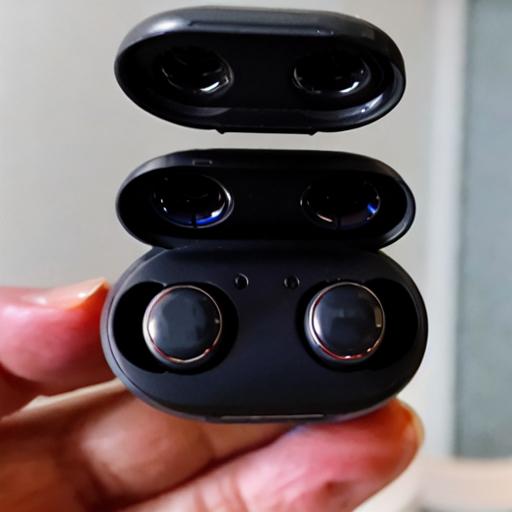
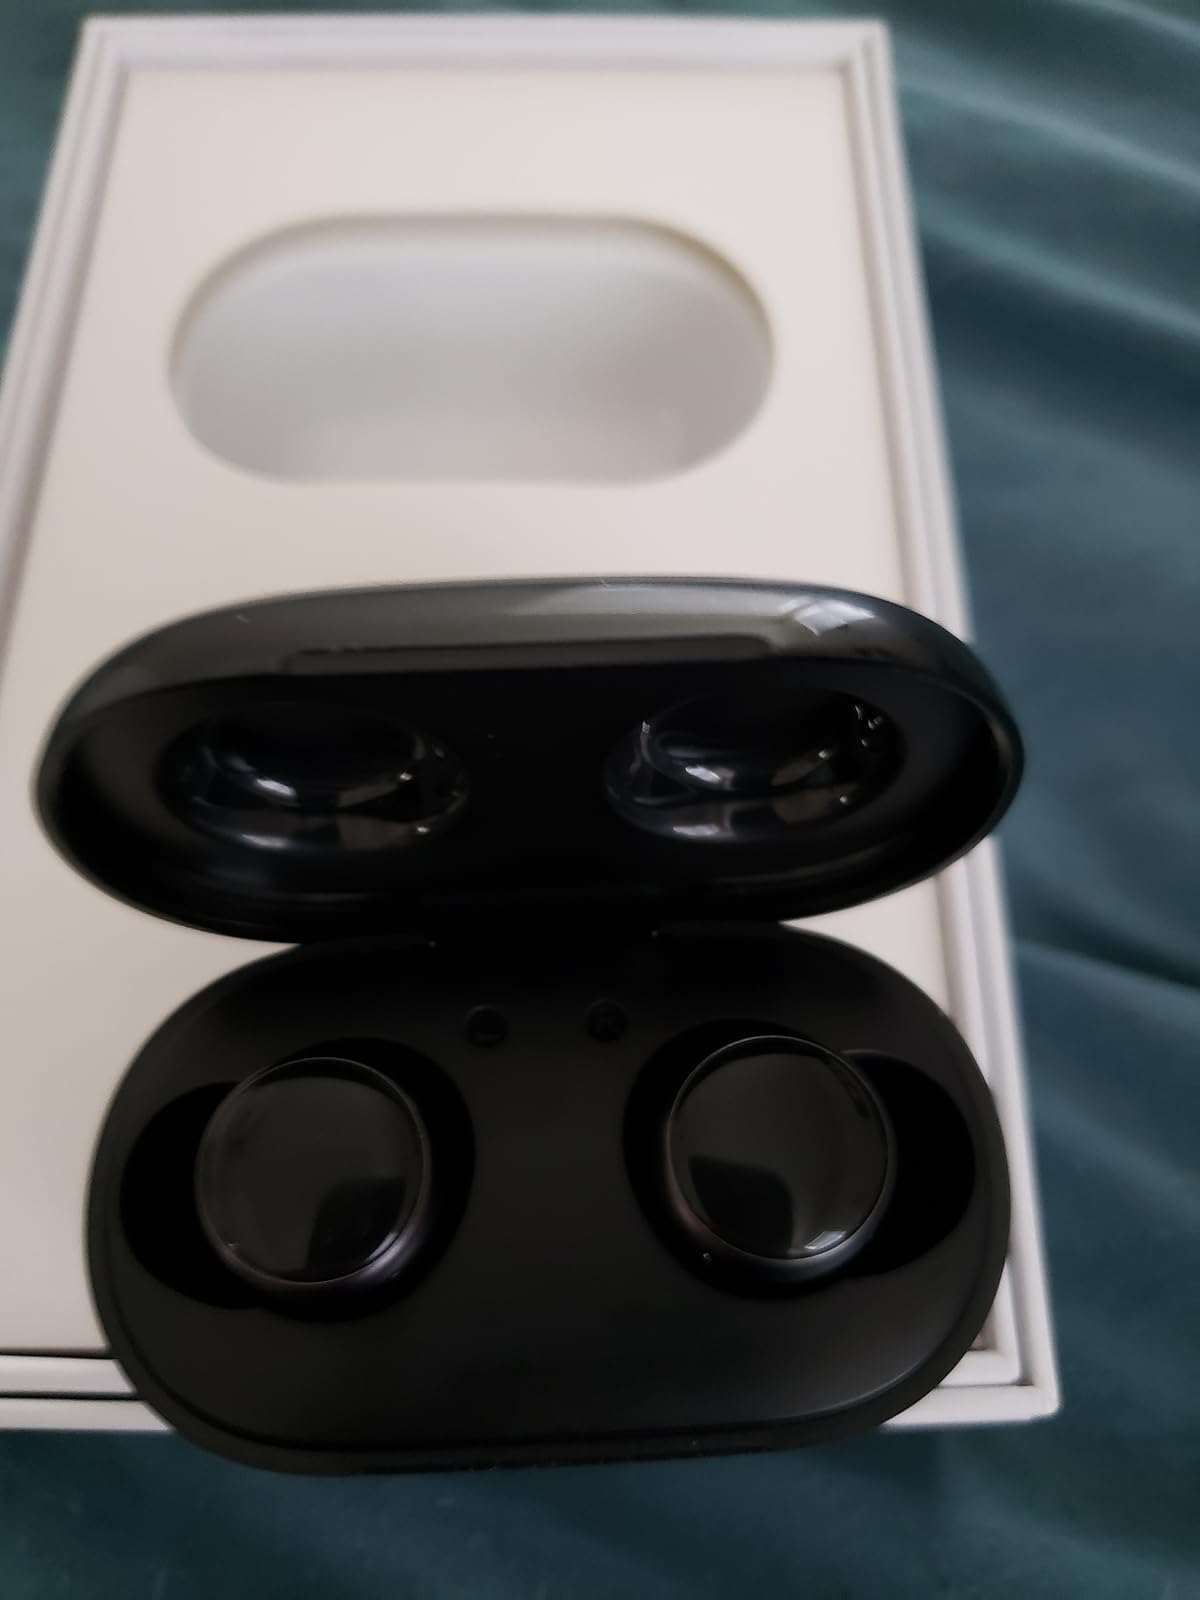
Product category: earbuds
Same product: no